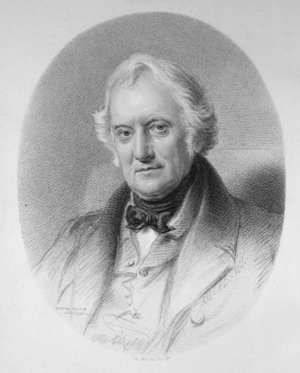
Richard Taylor est un naturaliste et un éditeur de revues scientifiques britannique, né en 1781 et mort en 1858.